Detective Conan: Private Eye in the Distant Sea

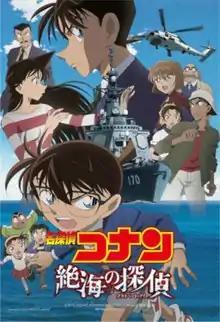
Theatrical release poster

is a 2013 Japanese animated drama thriller film part of the film series based on the "Case Closed" manga and anime series. The film aired on April 19, 2014 on Nippon TV as well. Its theme song is "One More Time" by Kazuyoshi Saito.